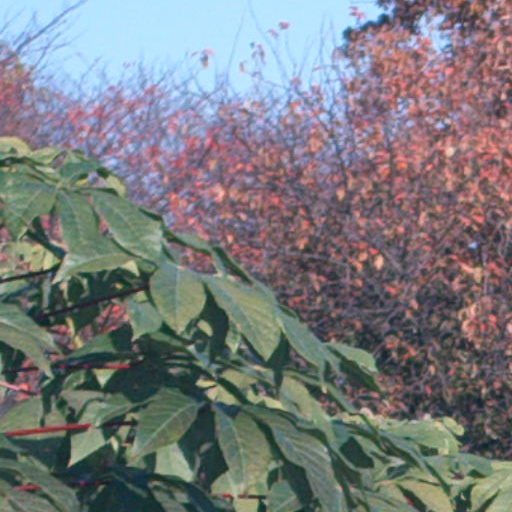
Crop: cassava